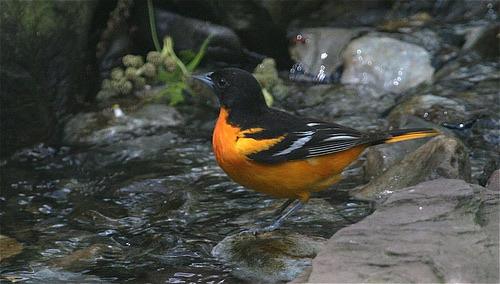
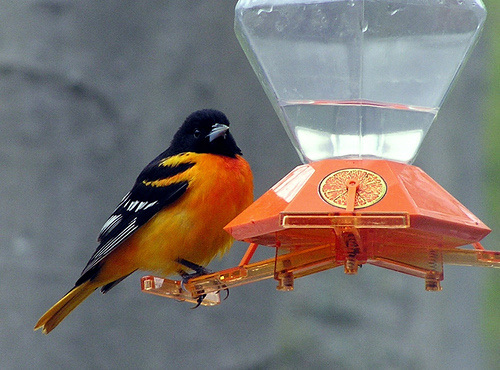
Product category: misc
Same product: yes